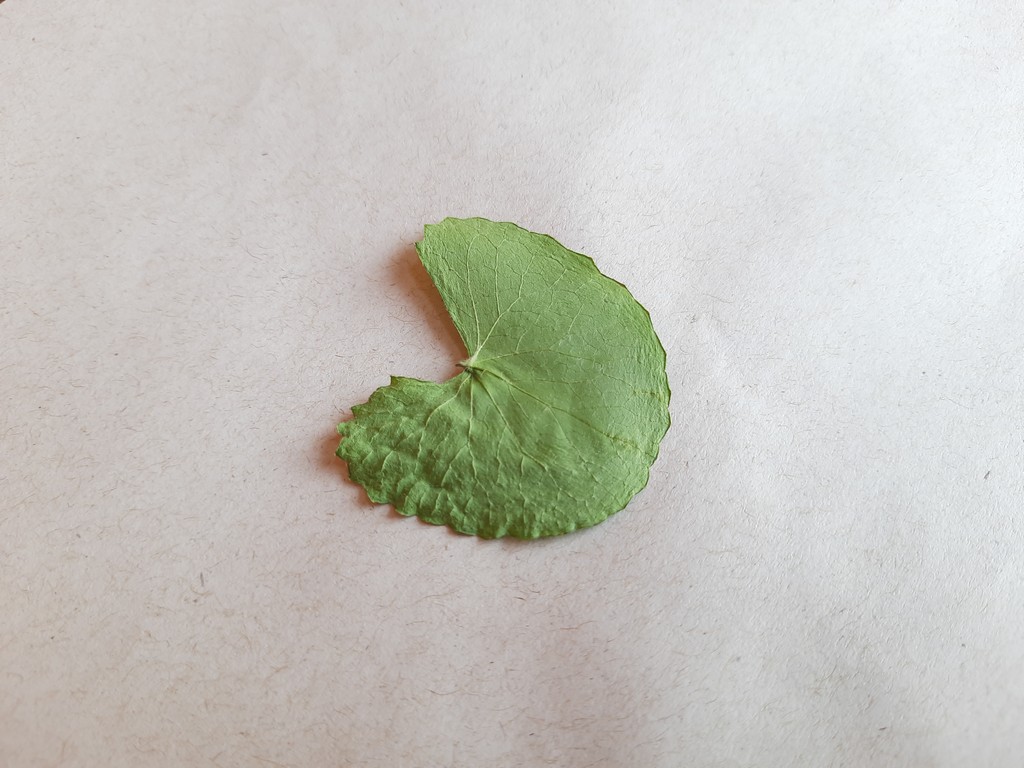
Label: Dried